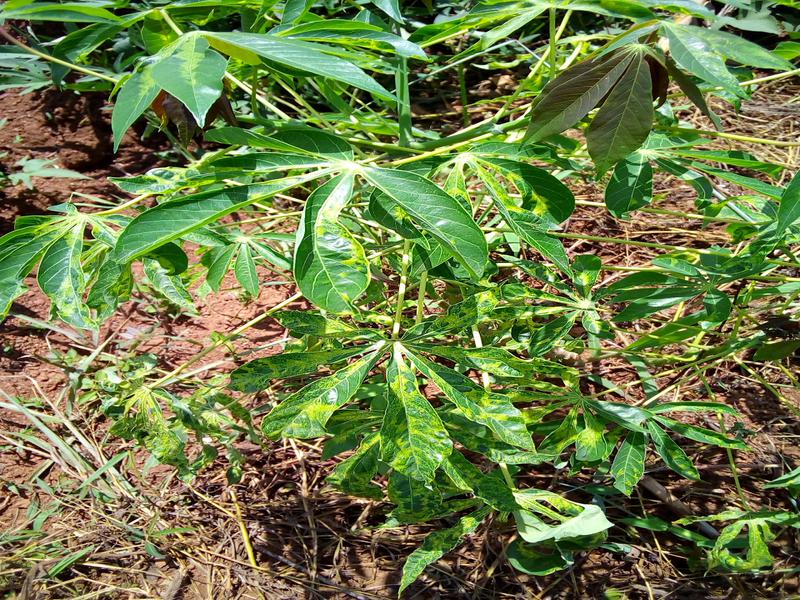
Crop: cassava
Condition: mosaic_disease